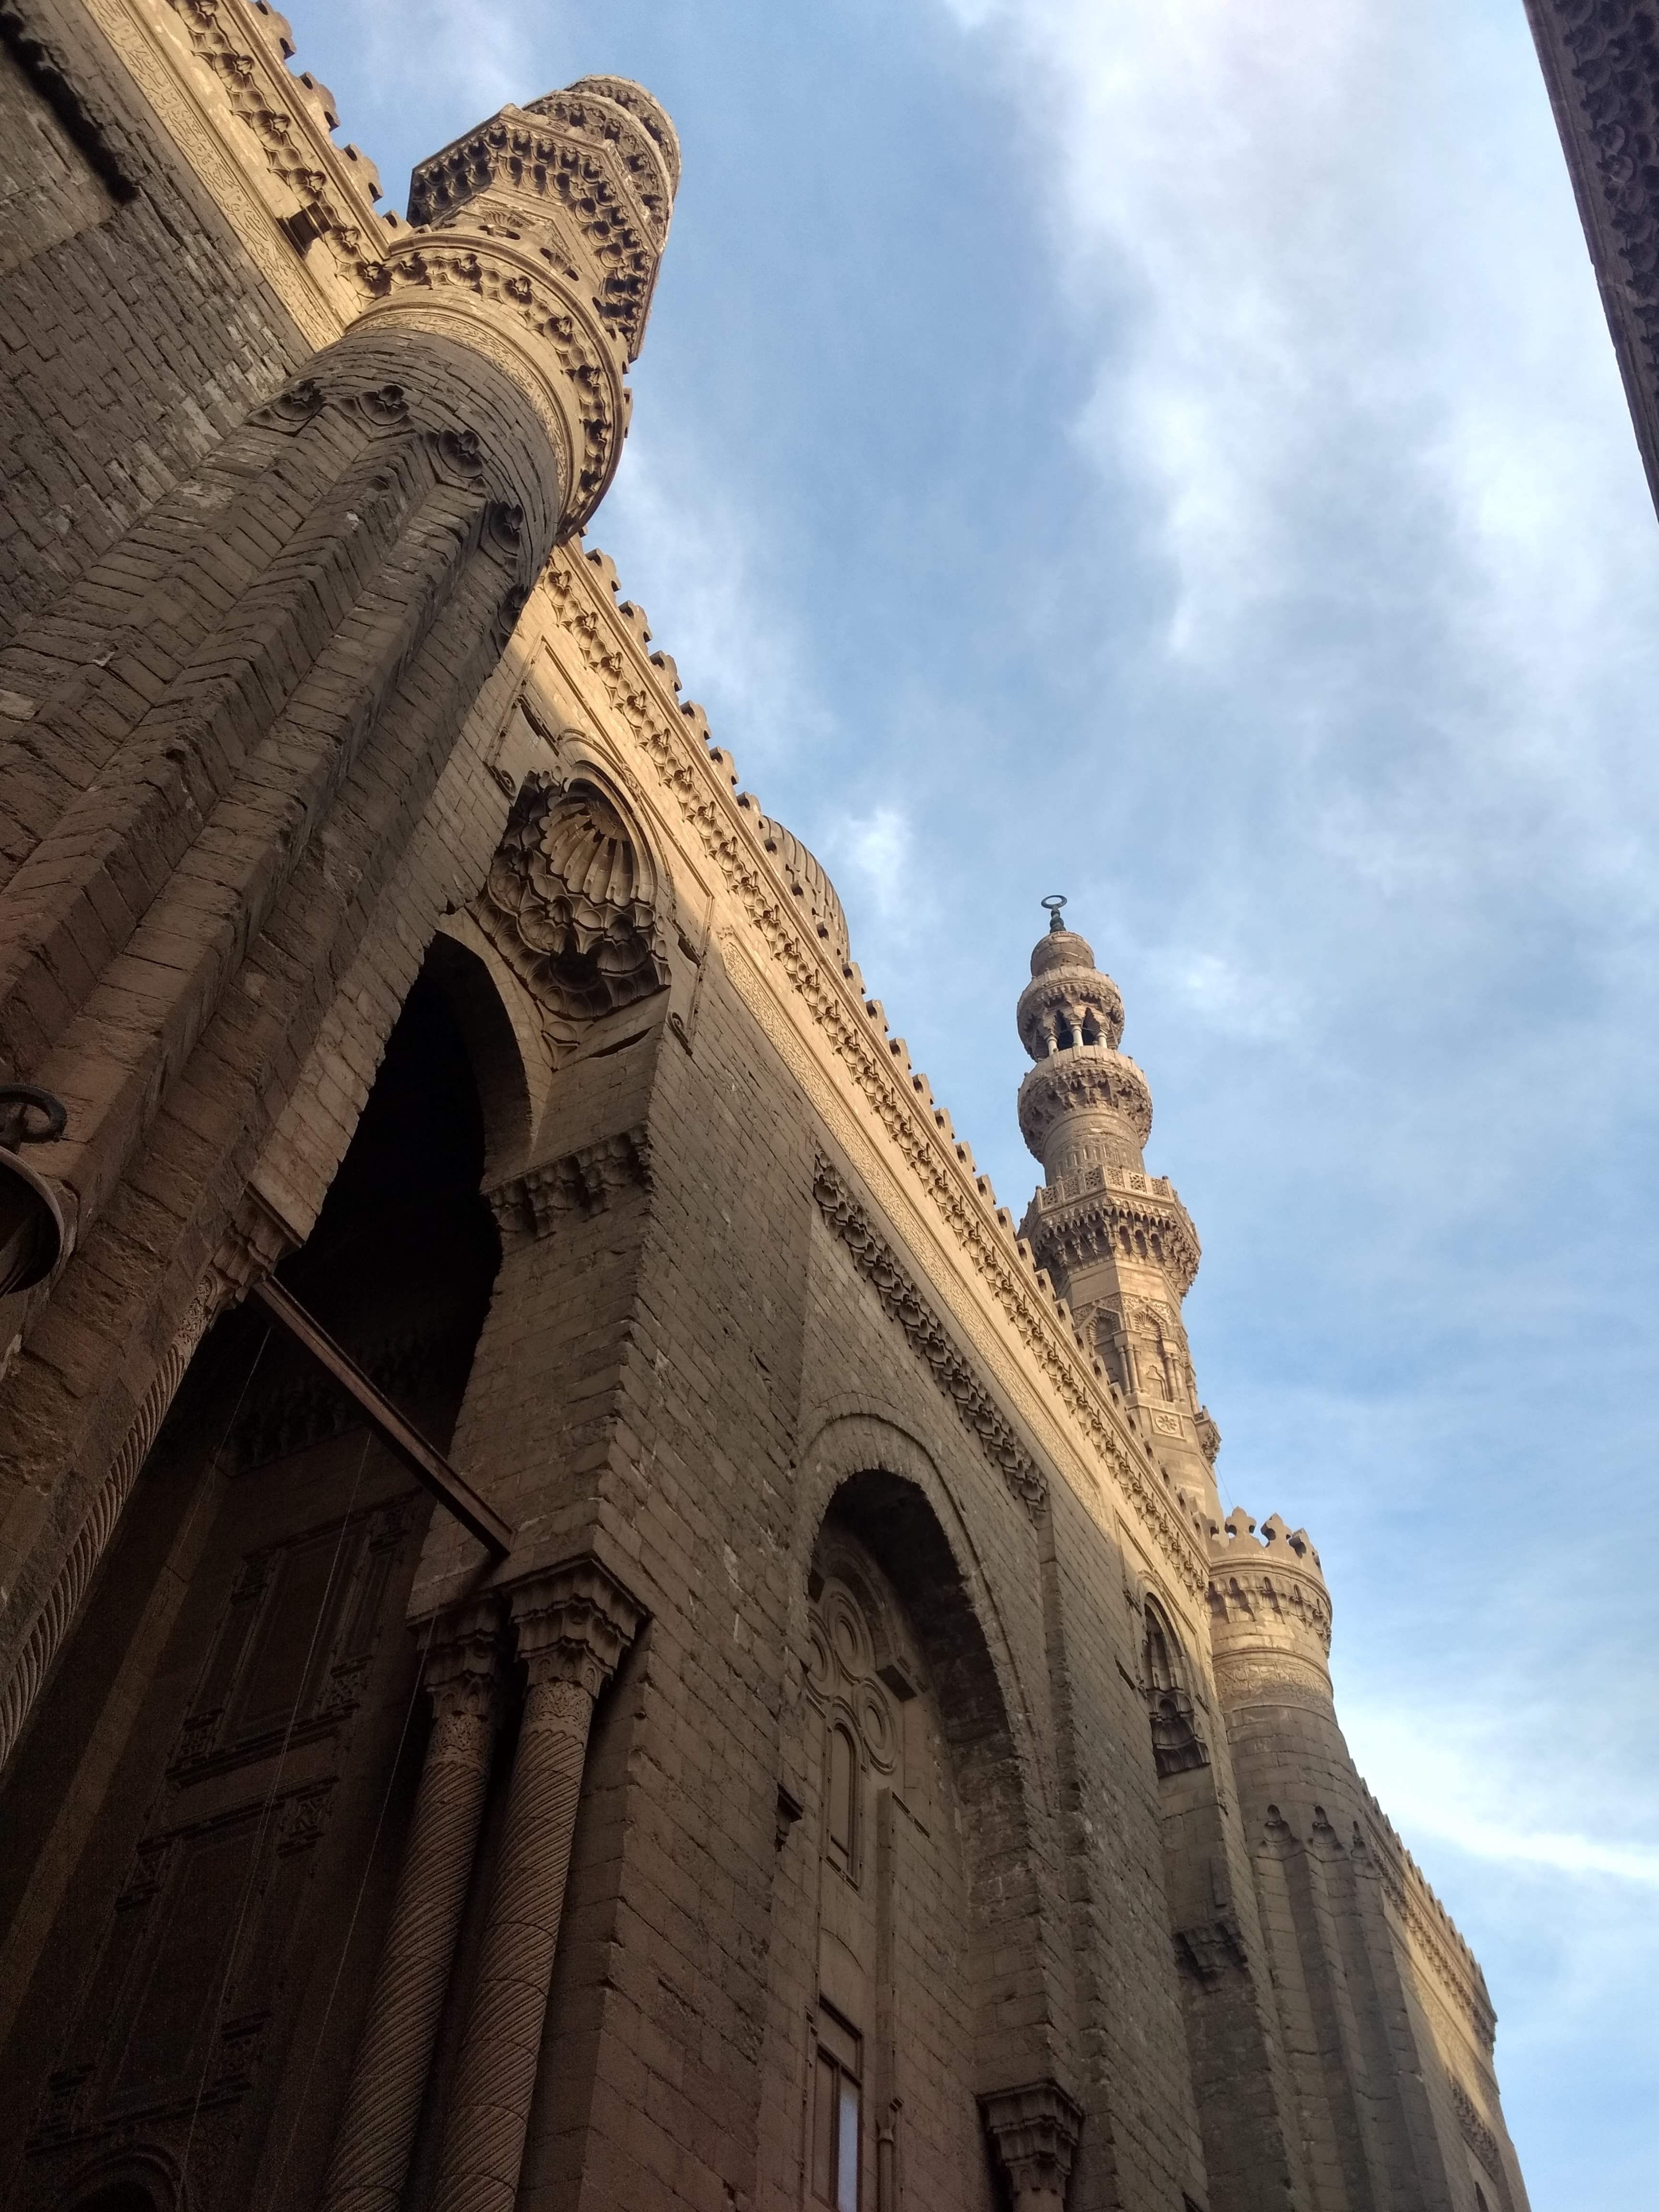
islamic art, architecture, sky, building, classical architecture, facade, historic site, history, place of worship, ancient history, arch, temple, medieval architecture, column, art